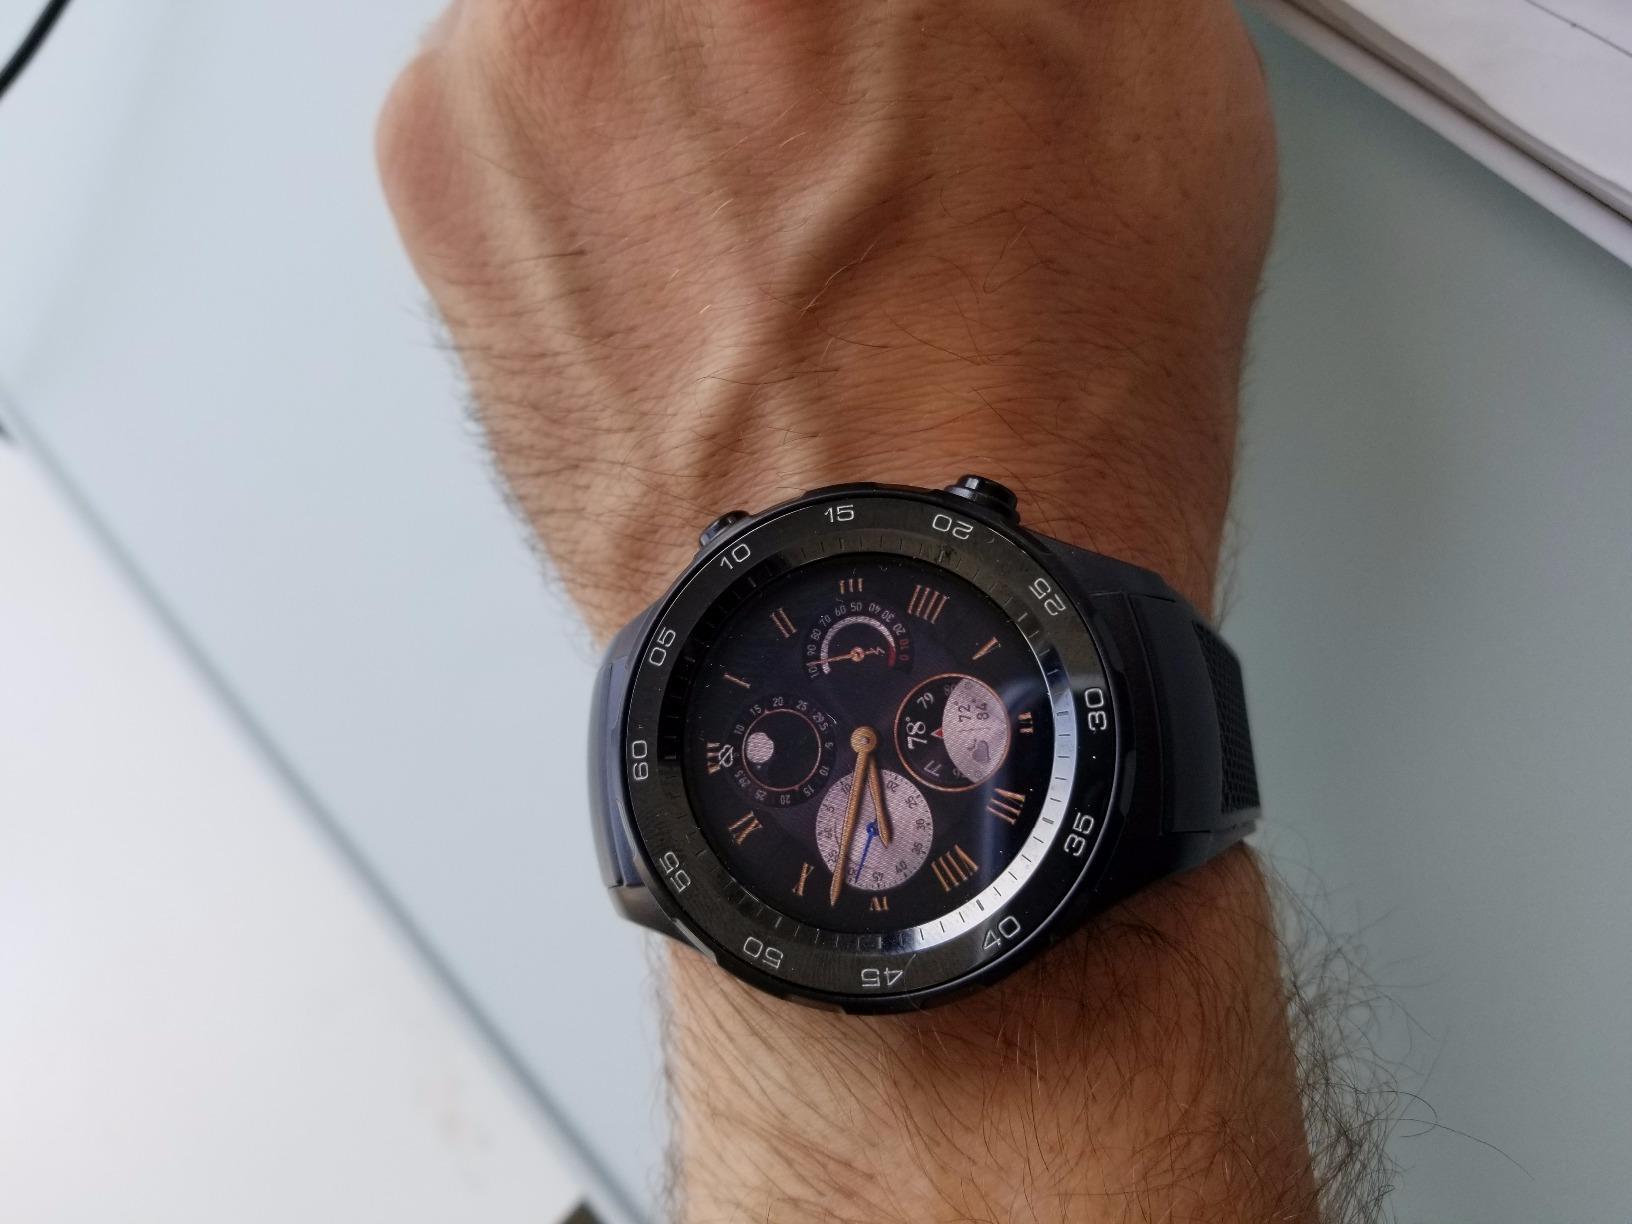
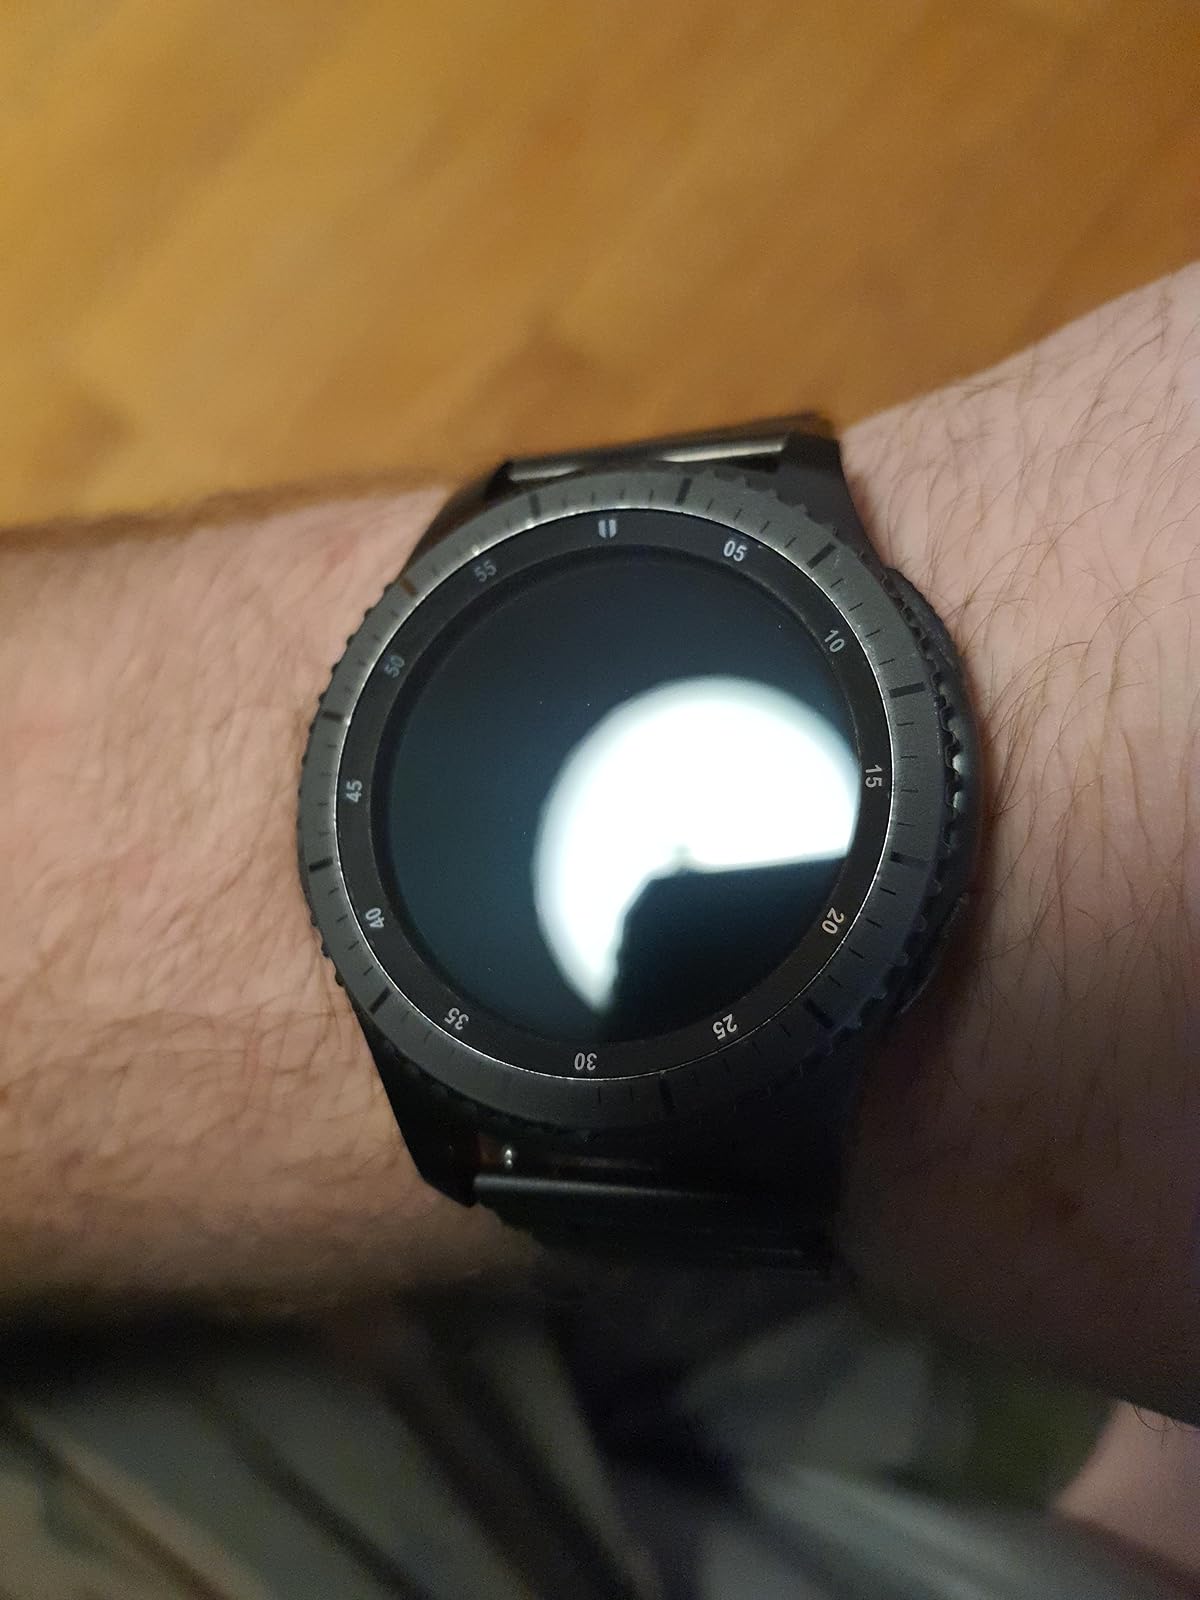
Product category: smartwatch
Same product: no